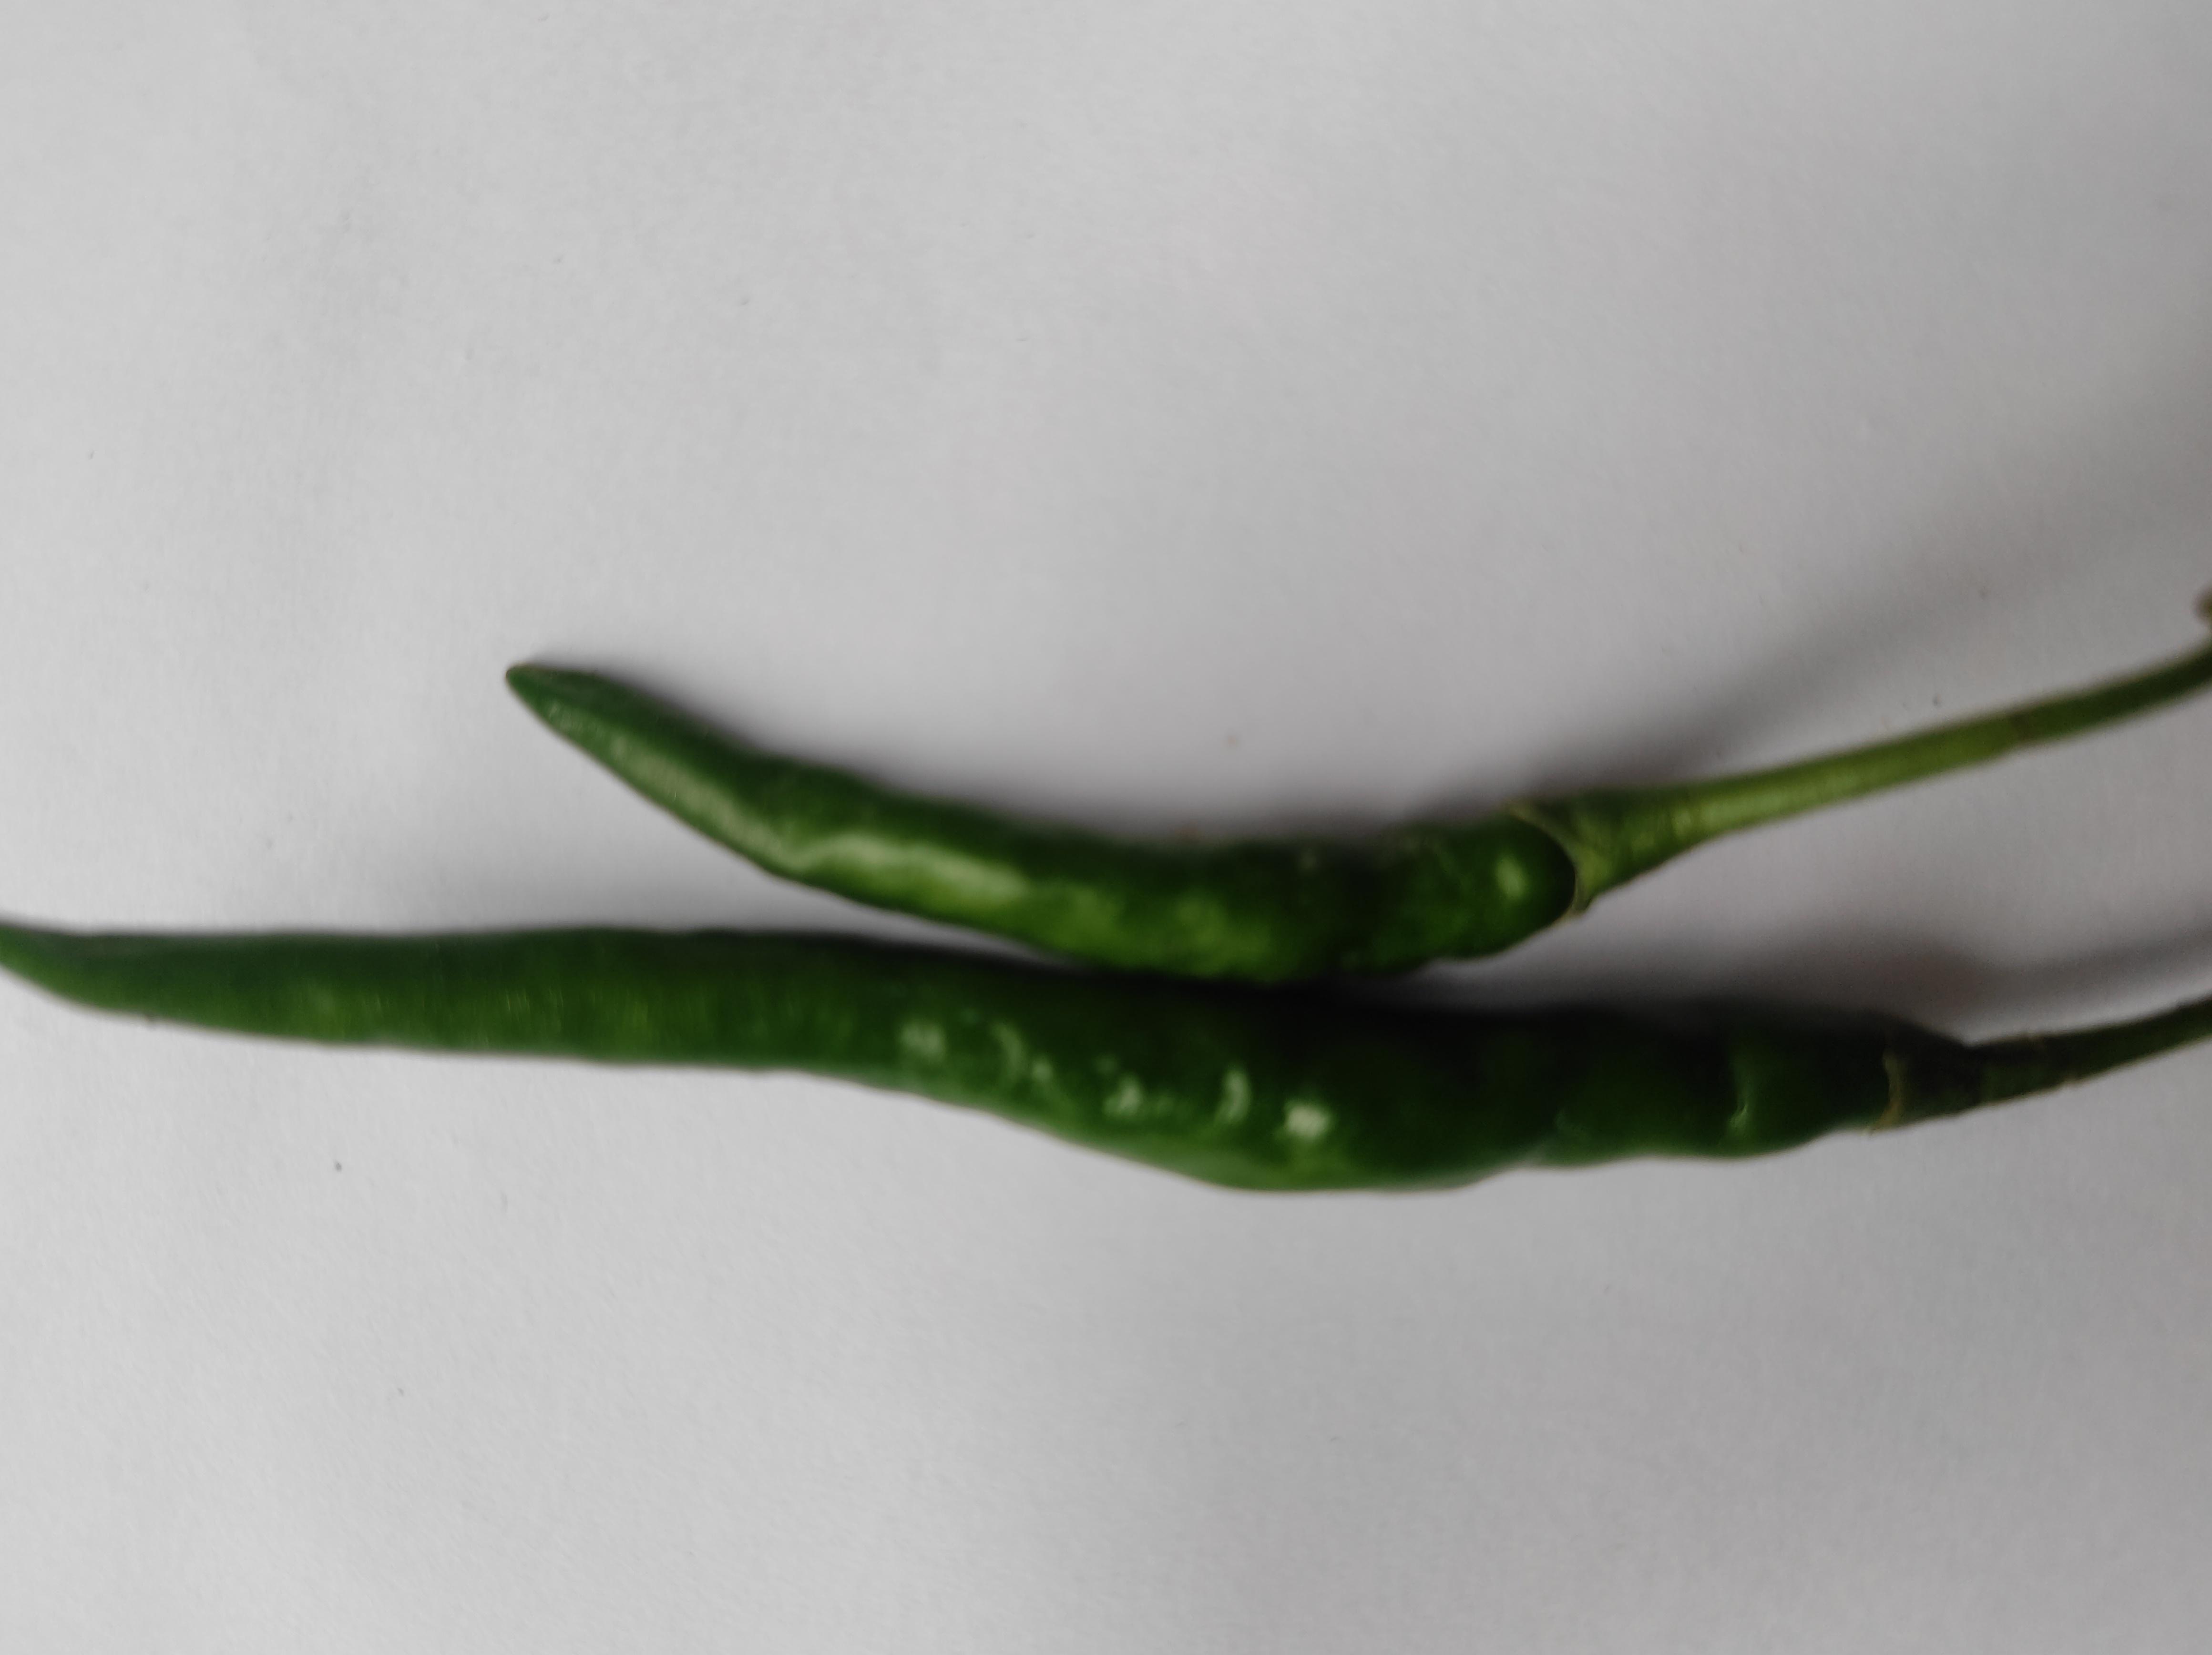
Label: Green Chili